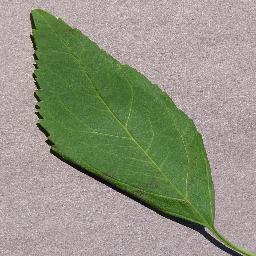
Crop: cherry
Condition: (including_sour)_healthy